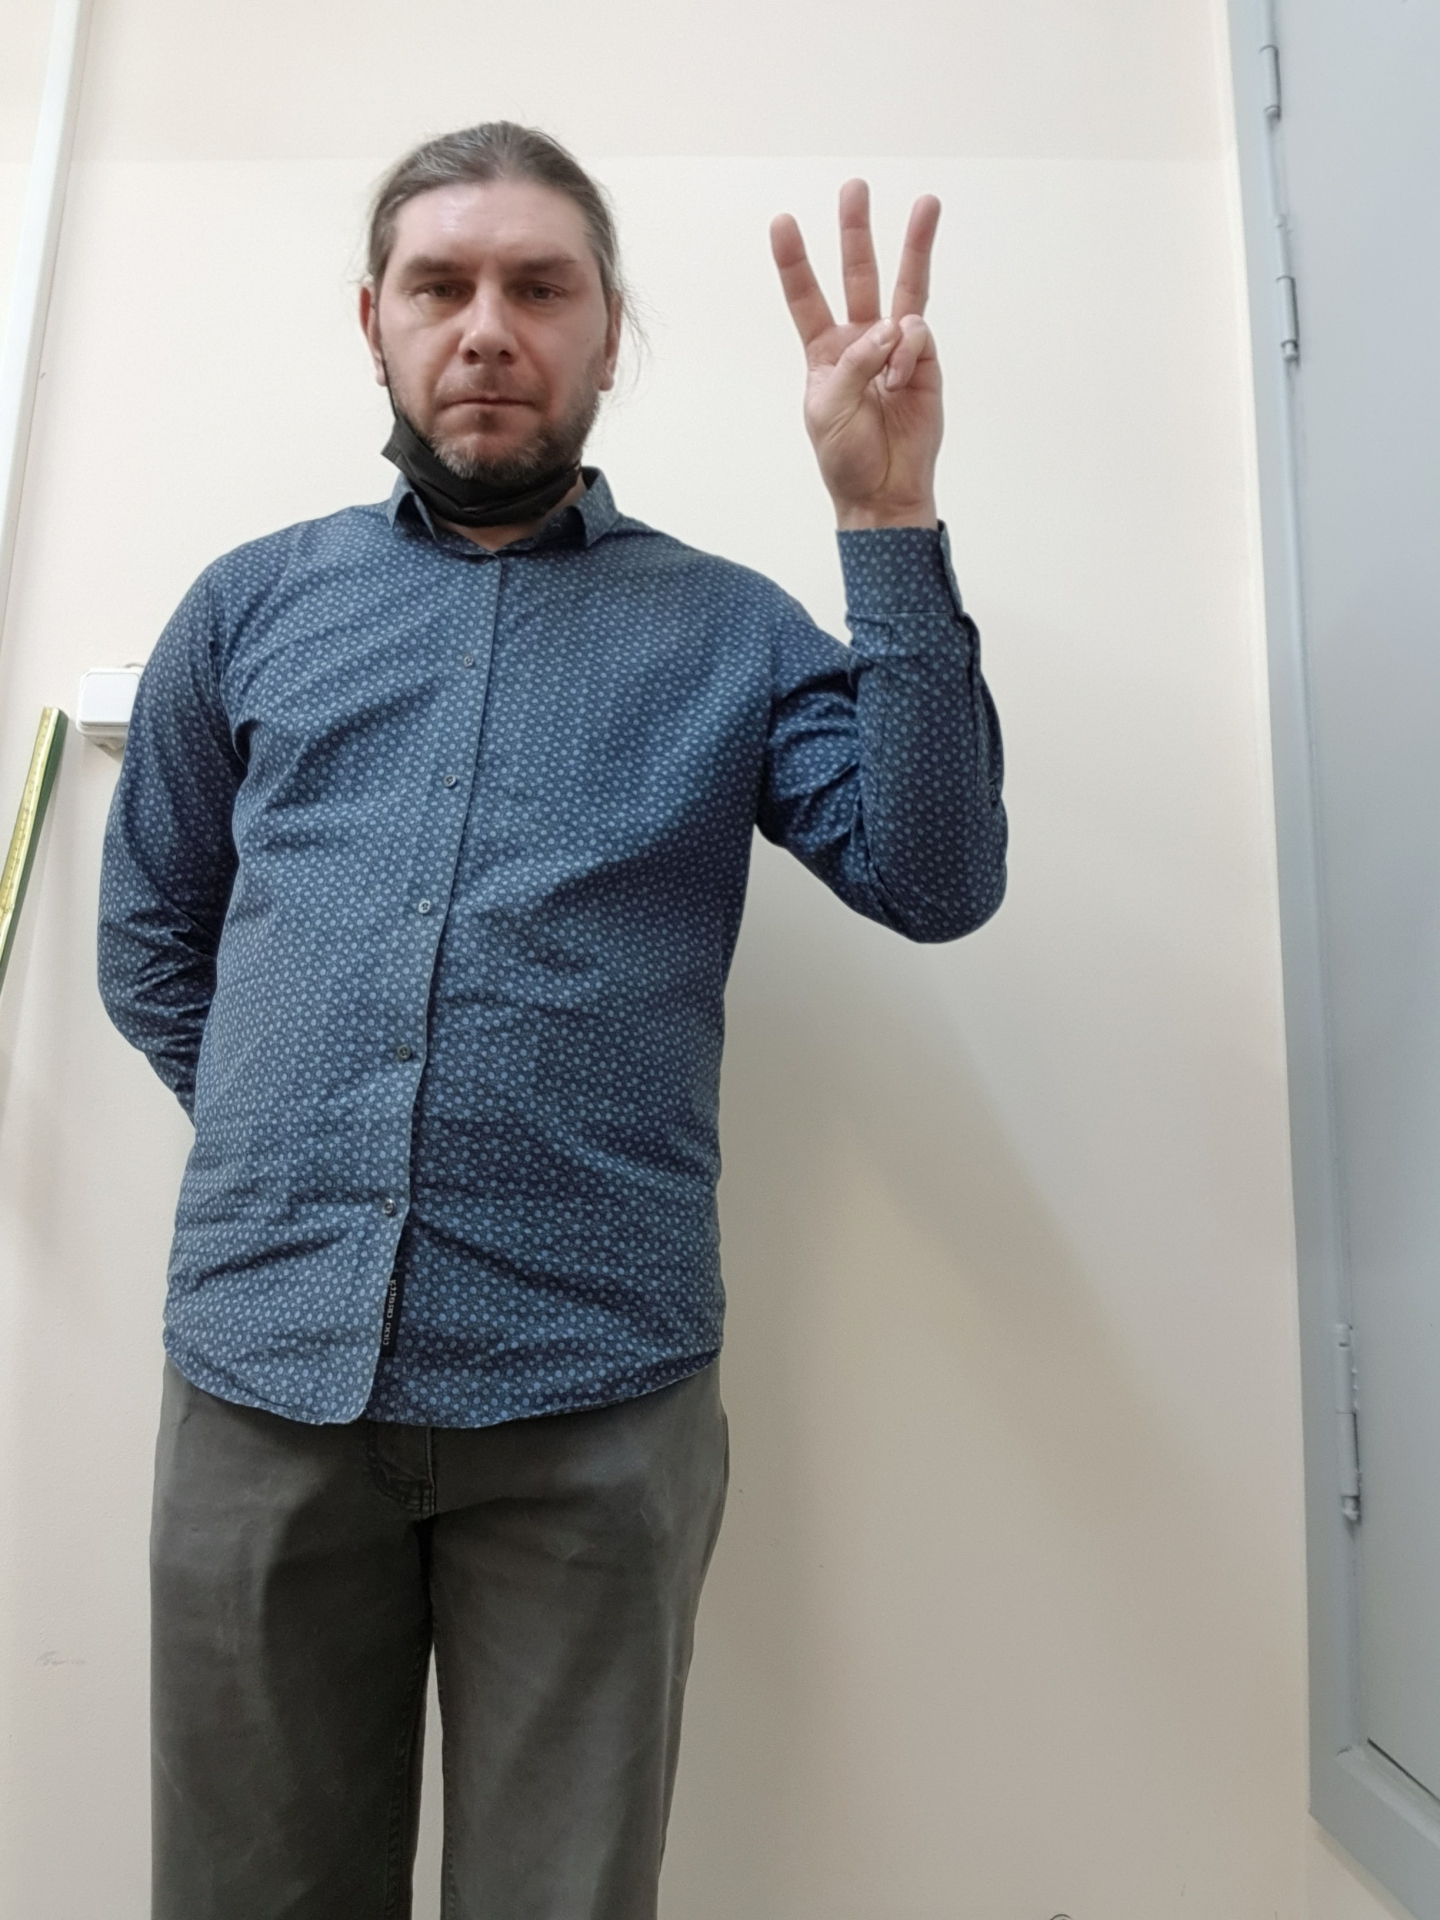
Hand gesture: three